July 2016 North China cyclone

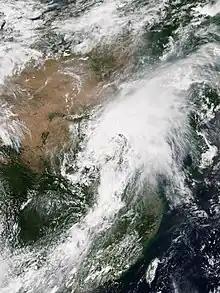
The extratropical cyclone at peak intensity over North China on July 20, 2016

The July 2016 North China cyclone was a devastating extratropical cyclone which produced torrential precipitation and caused widespread flash floods over North China and portions of nearby regions, resulting in at least 184 deaths and ¥33.19 billion (US$4.96 billion) of damage in China.